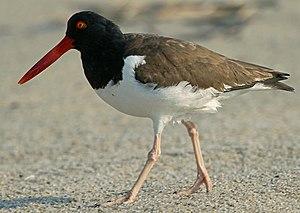
L'Huîtrier d'Amérique est une espèce d'oiseaux limicoles de la famille des Haematopodidae.